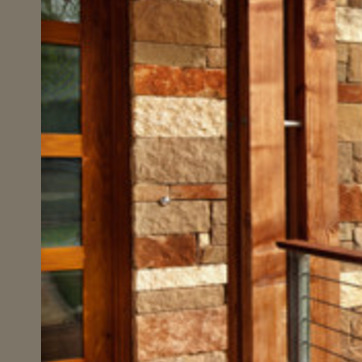
Material: stone